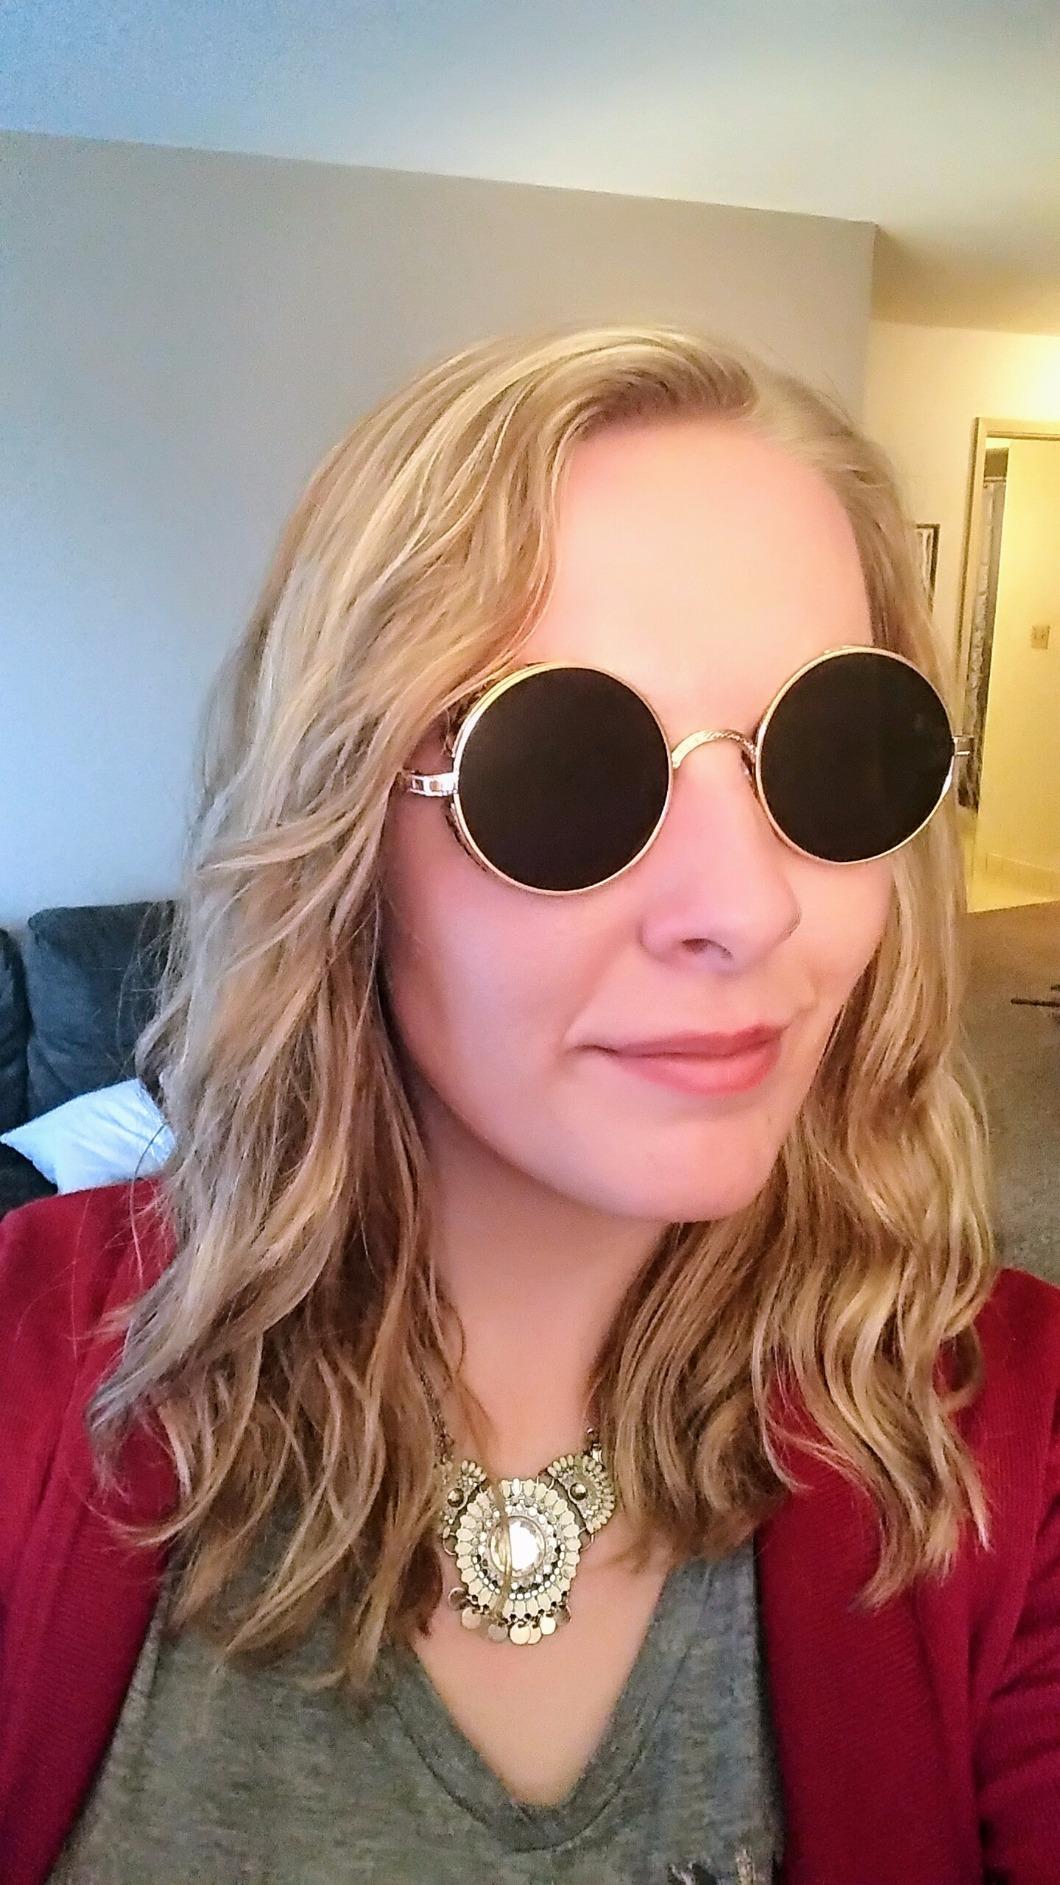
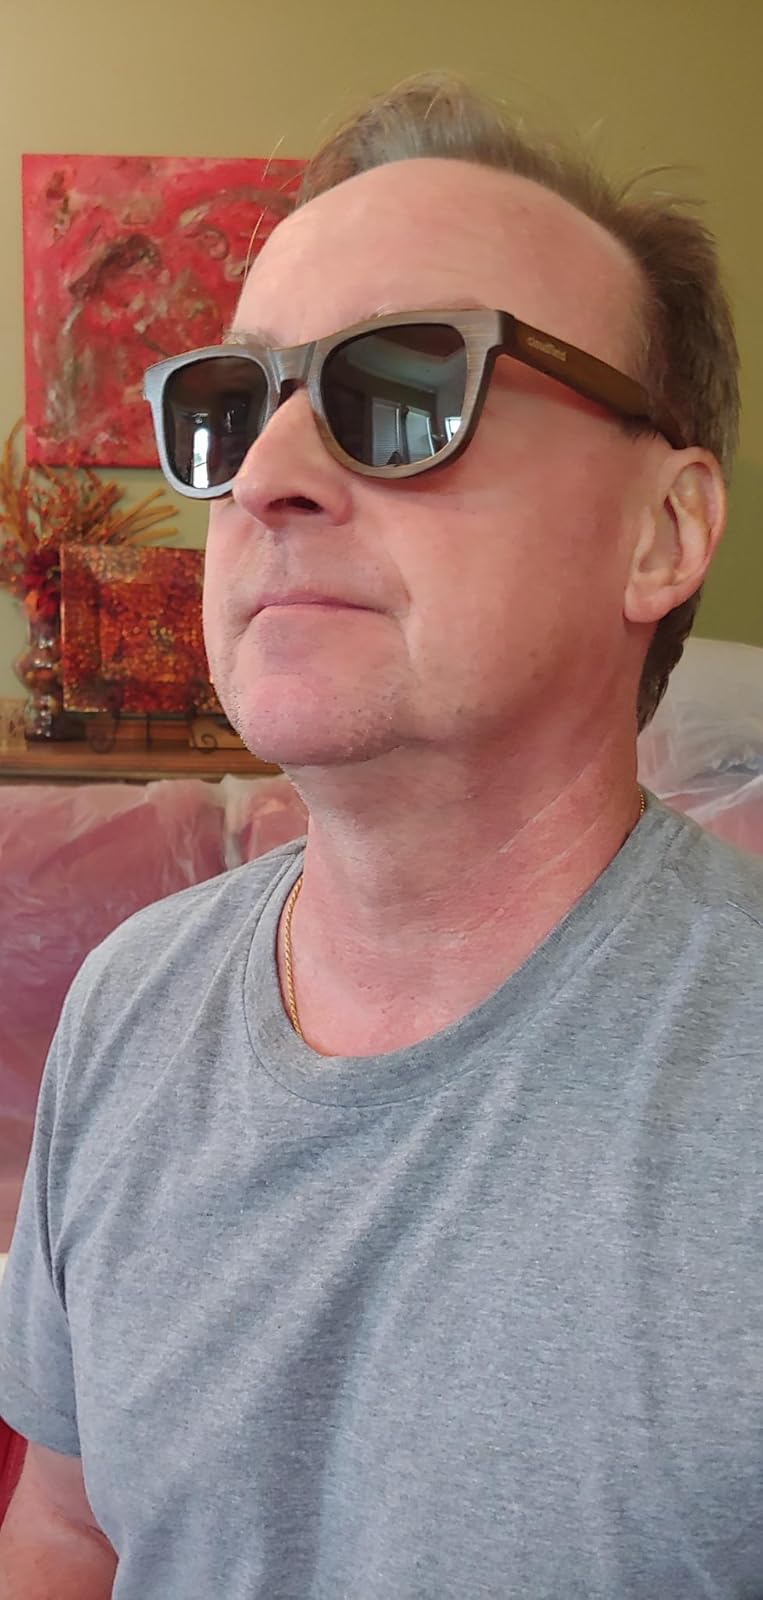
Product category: accessories_sunglasses
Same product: no